Romani Holocaust

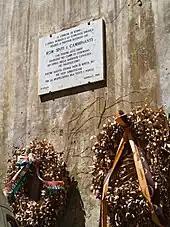
Plaque in Rome, Italy, in memory of Romani people murdered in extermination camps

The Nazi persecution of Roma was not regionally consistent. In France, between 3,000 and 6,000 Roma were deported to German concentration camps as Dachau, Ravensbrück, Buchenwald, and other camps. Further east, in the Balkan states and the Soviet Union, the Einsatzgruppen, mobile killing squads, travelled from village to village massacring the inhabitants where they lived and typically leaving few to no records of the number of Roma killed in this way. In a few cases, significant documentary evidence of mass murder was generated. Timothy Snyder notes that in the Soviet Union alone there were 8,000 documented cases of Roma murdered by the Einsatzgruppen in their sweep east.